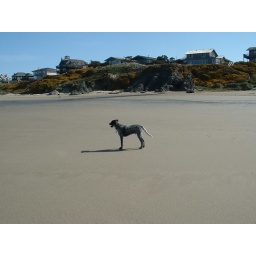
Wondering if the dogs in those big houses get better dog food.